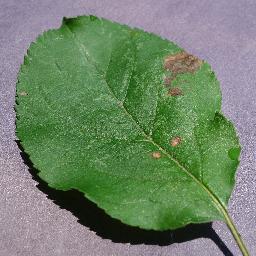
Label: Apple___Black_rot